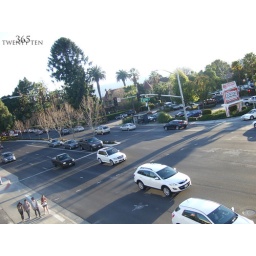
March 13th, 2010: This is the view from my bedroom window in San Jose.